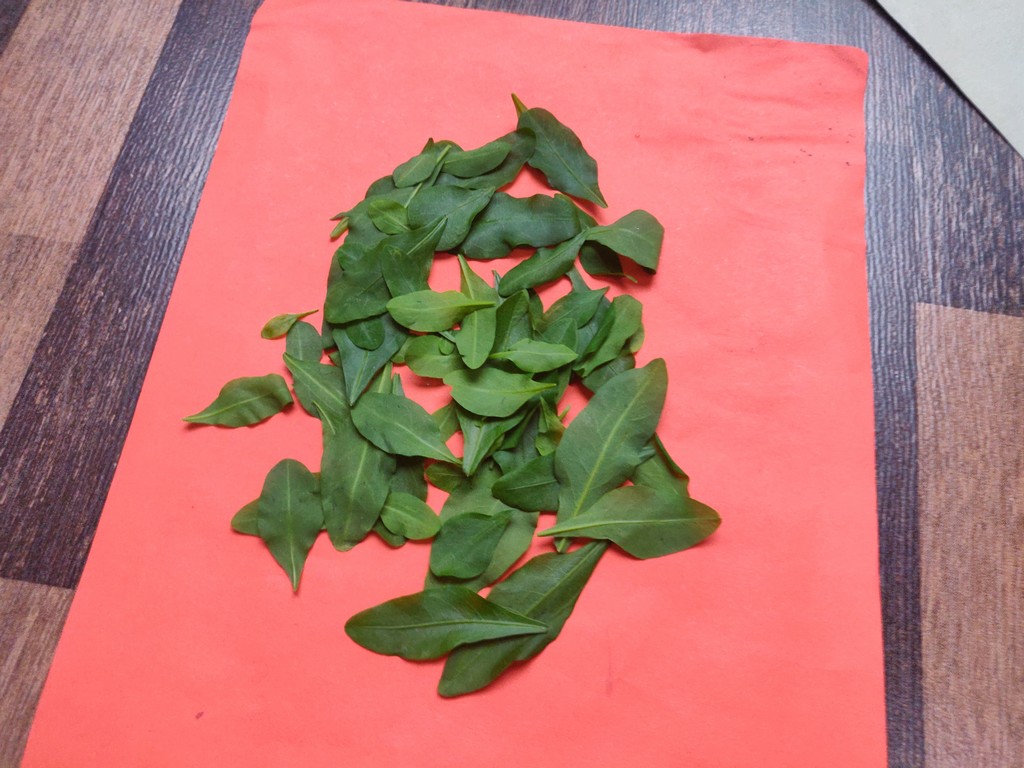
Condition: Healthy
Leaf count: multiple
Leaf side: unknown